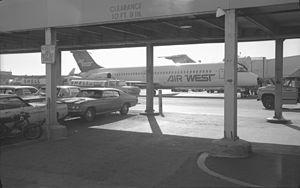
Le 6 juin 1971, un Douglas DC-9 assurant le vol Hughes Airwest 706 entre en collision avec un F-4 Phantom II du Corps des Marines des États-Unis au-dessus des Monts San Gabriel en Californie. Les 49 passagers et membres d'équipage du DC-9 trouvent la mort tandis que dans l'avion de chasse, l'officier d'interception radar réussi à s'éjecter à temps, mais le pilote meurt dans la collision.